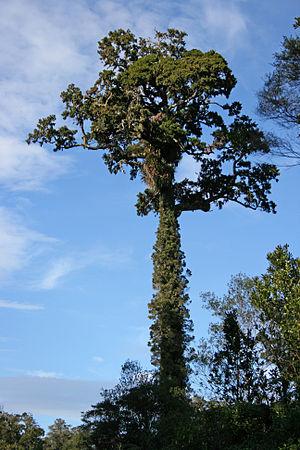
Dacrydium cupressinum, communément appelé « rimu », est une espèce d'arbres conifères de la famille des Podocarpaceae, originaire de Nouvelle-Zélande.